Ralph J. Bean

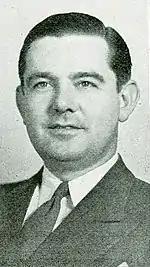

Ralph Jady Bean (December 15, 1912 – June 7, 1978) was the Democratic President of the West Virginia Senate from Hardy County and served from 1953 to 1961.